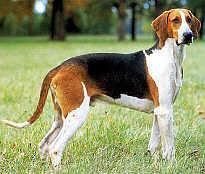
English_foxhound